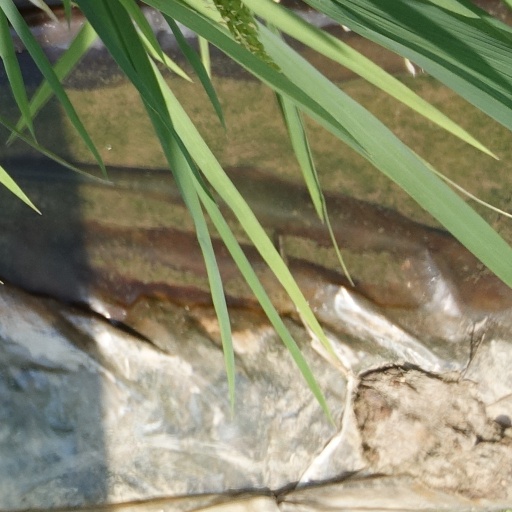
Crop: rice